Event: Nepal Earthquake
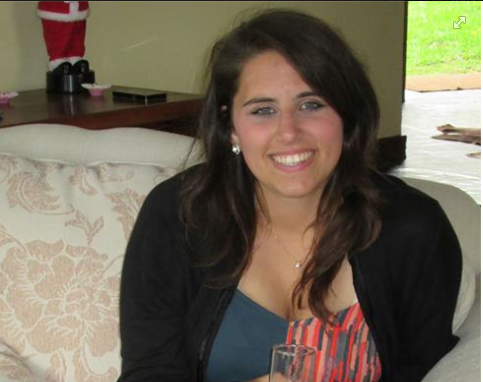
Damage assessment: no_damage